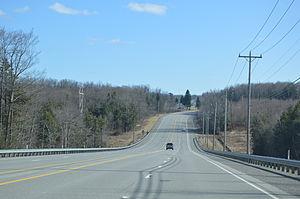
Fox Township est un township situé au sud du comté d'Elk, en Pennsylvanie, aux États-Unis. En 2010, il comptait une population de 3 630 habitants.